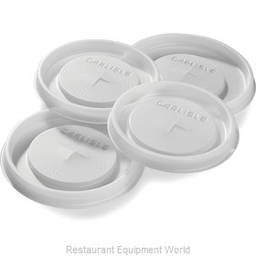
Label: plastic